Nathalie Boy de la Tour

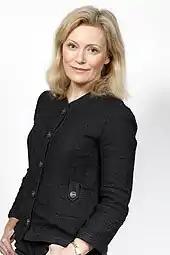
Boy de la Tour in 2018

Nathalie Katia Boy de la Tour (' Szenberg; born 19 August 1968) is a French football executive. She served as president of the Ligue de Football Professionnel from 11 November 2016 to 10 September 2020.